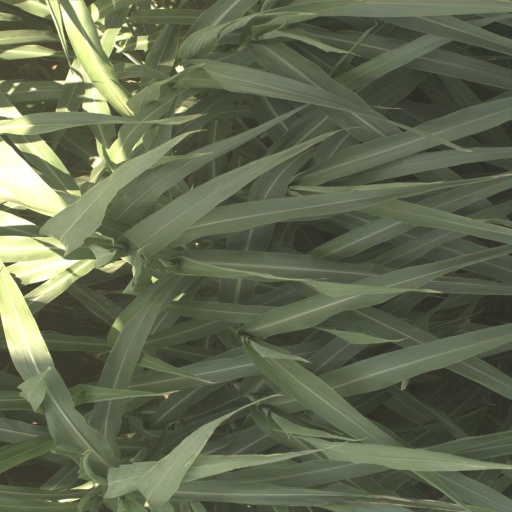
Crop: sorghum